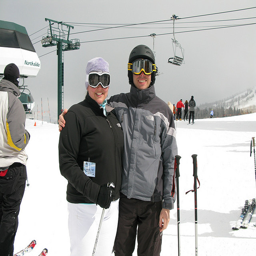
Two people getting their picture taken on a ski slope.
Two people pose together for a photo of themselves on a ski resort besides the ski lift
Two people with ski goggles on posing for a picture below a ski lift.
A man and a woman wearing goggles and standing on a snow covered ski slope.
Two people standing on a ski slope in googles